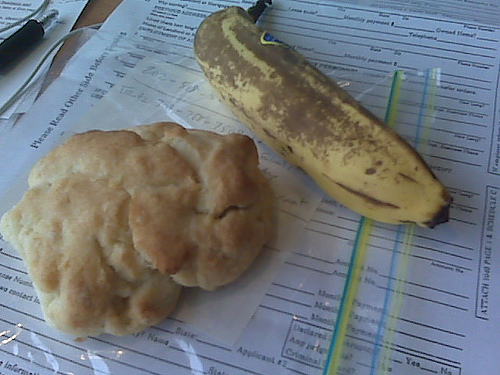
user: Given an image and a question. Answer the question in a short answer. Question: What part of the body is a banana good for? Short Answer:
assistant: muscle